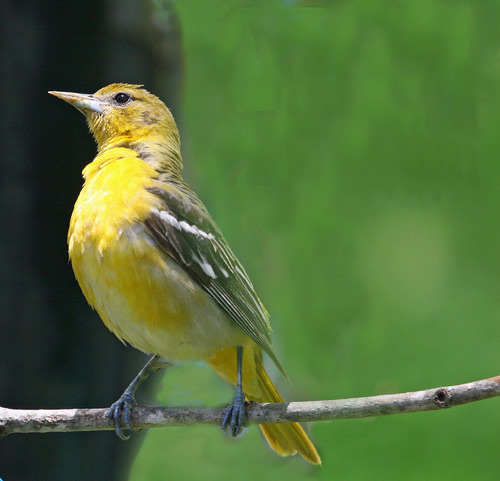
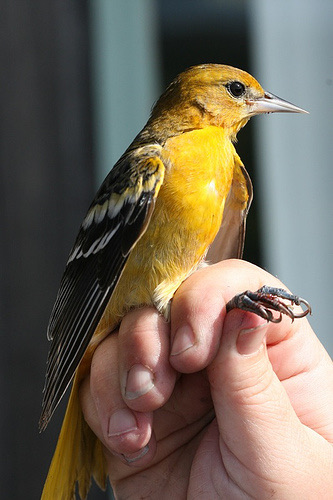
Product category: misc
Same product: yes